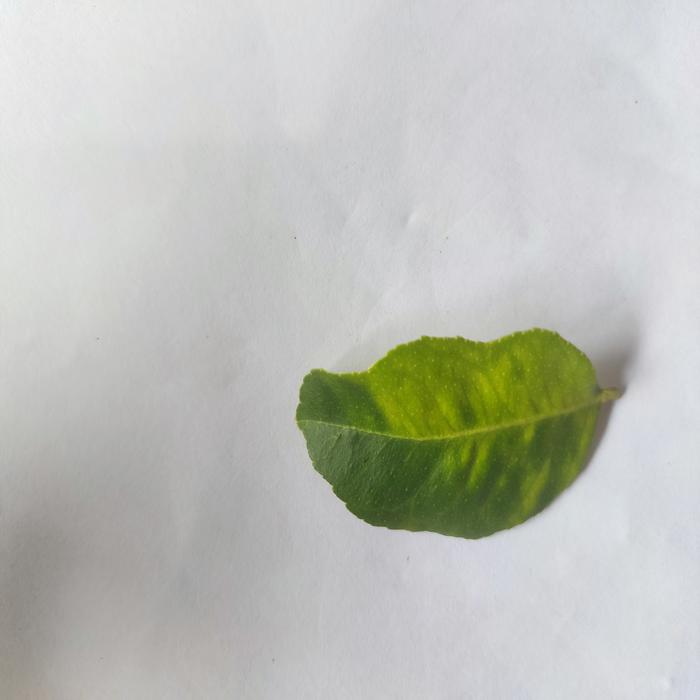
Crop: Lemon
Leaf condition: Citrus